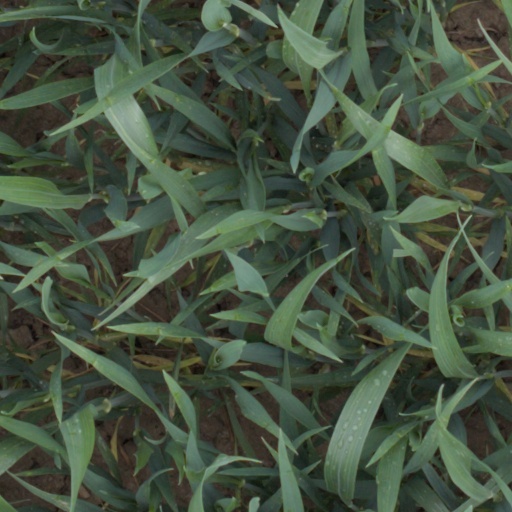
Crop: wheat